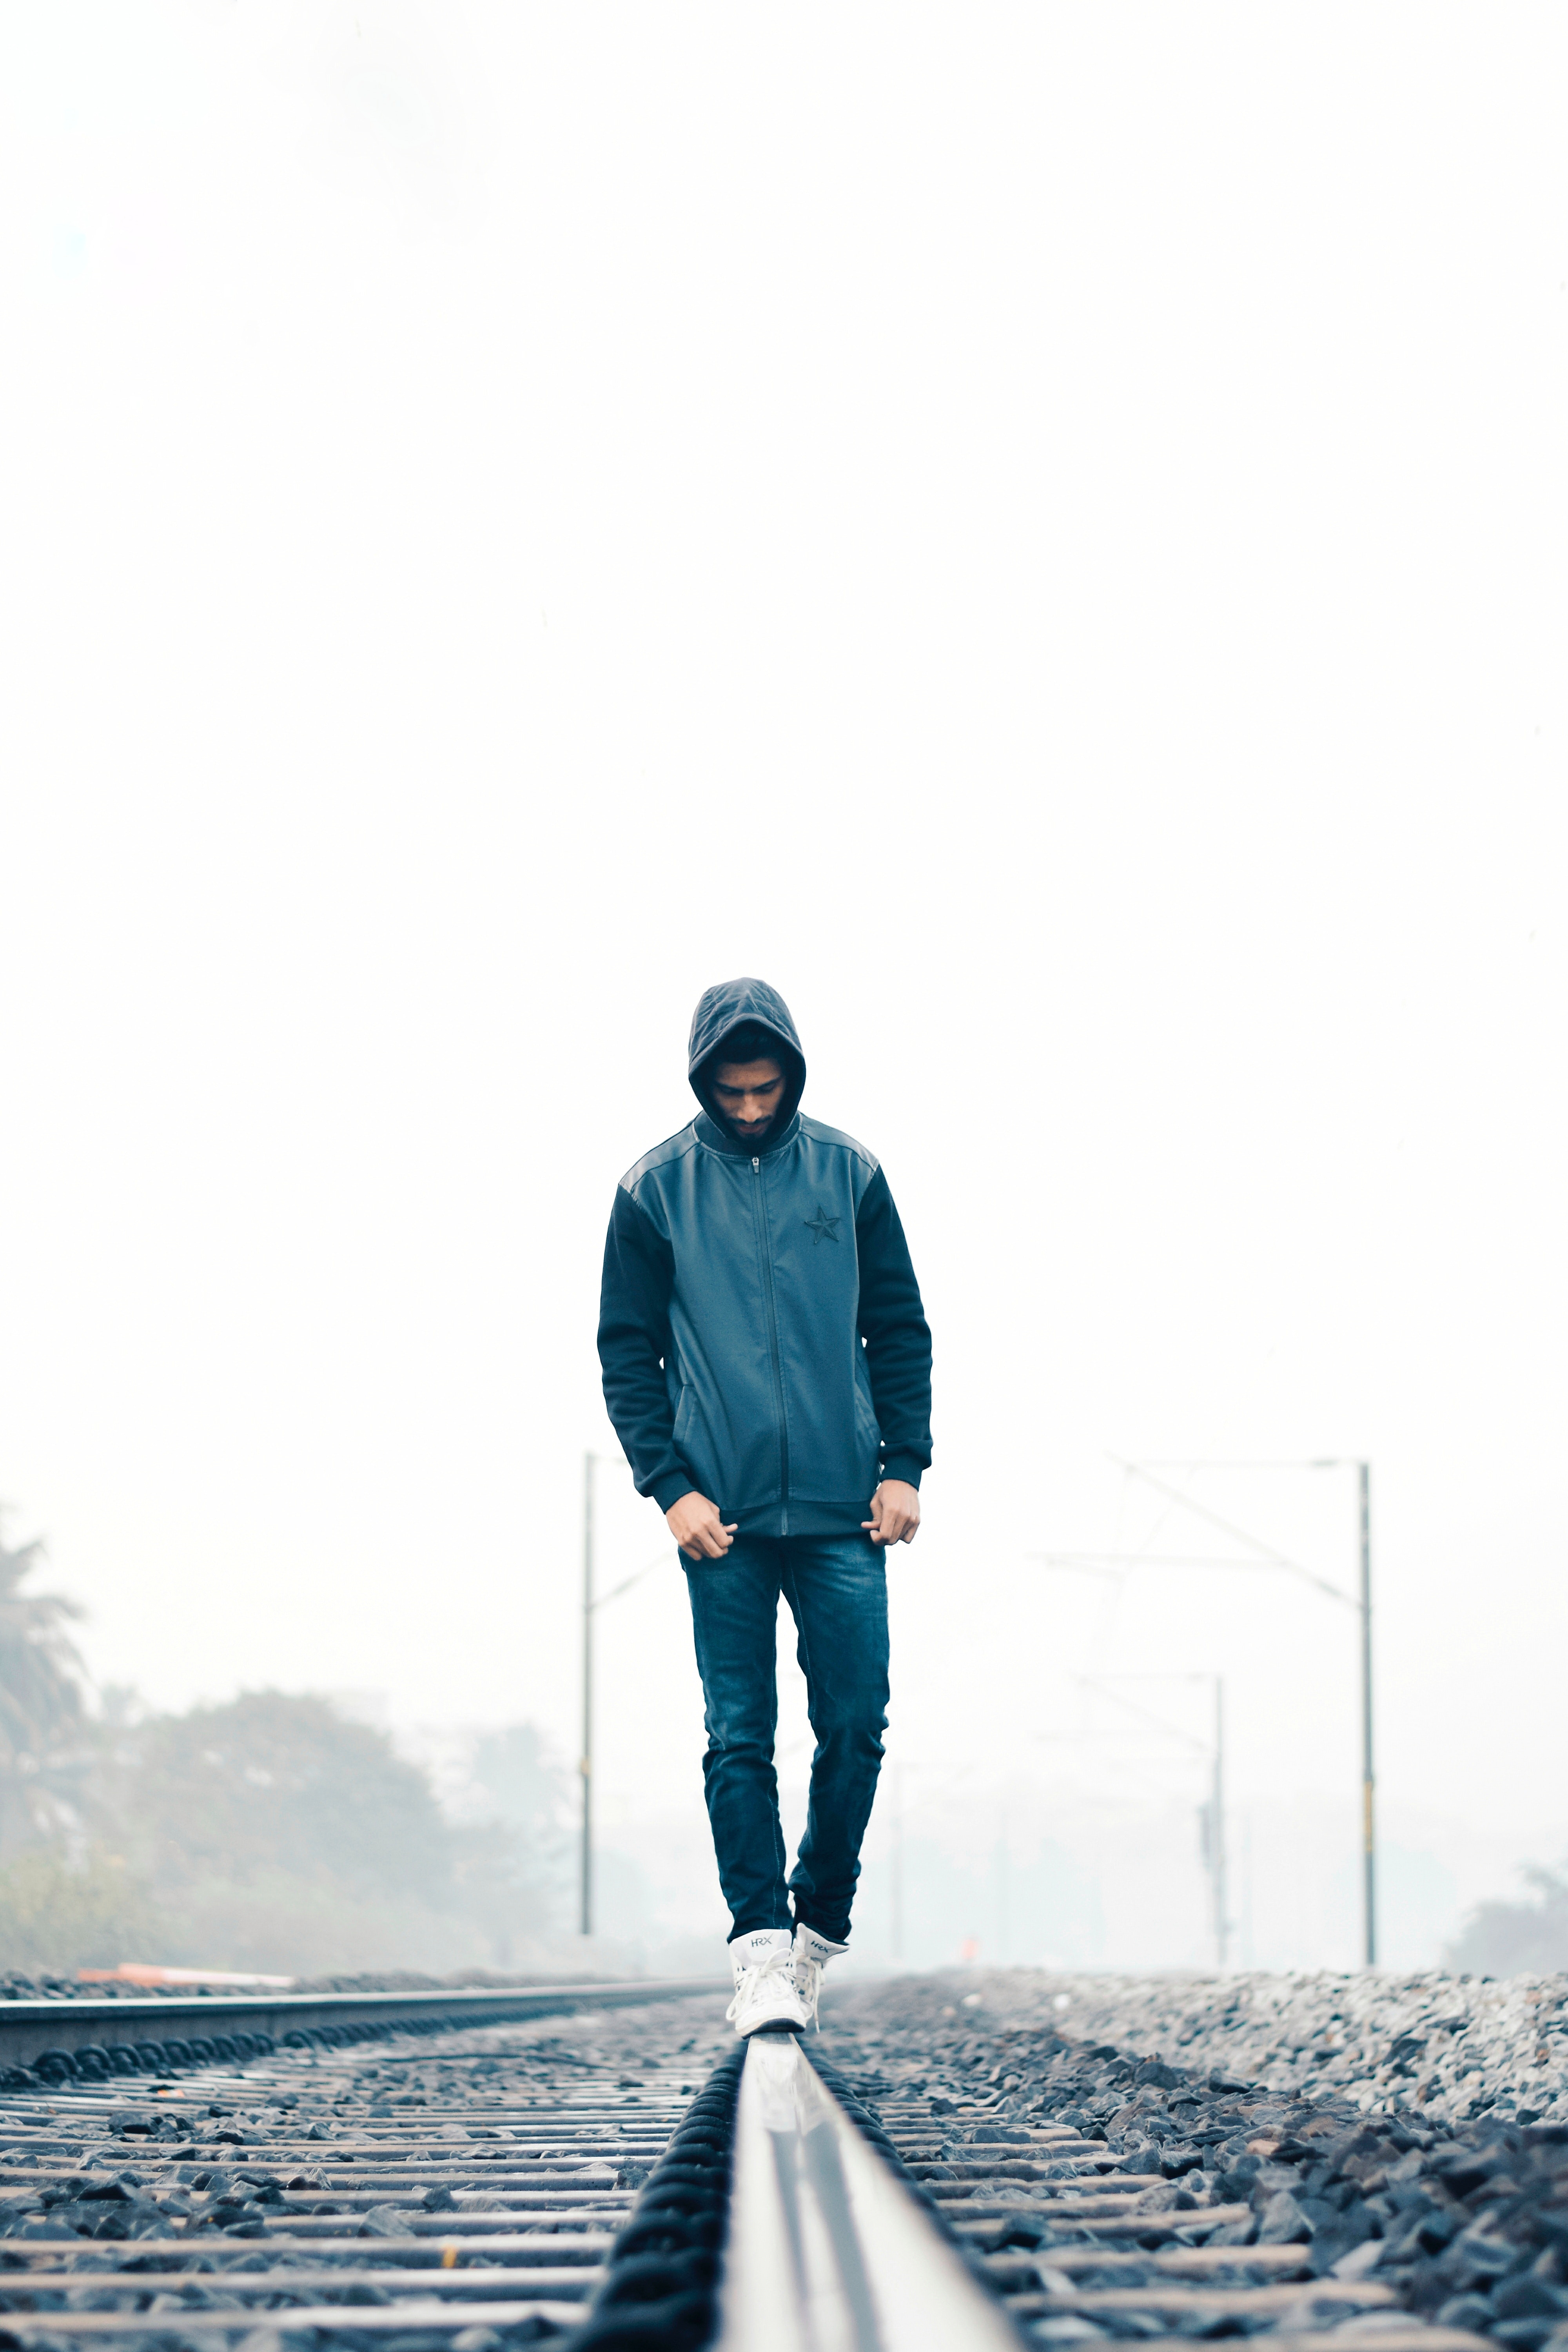
photograph, water, standing, atmospheric phenomenon, sky, outerwear, photography, winter, snow, tree, jacket, denim, jeans, portrait photography, neck, cloud, beanie, sea, freezing, vacation, happy, walking